Golden Team

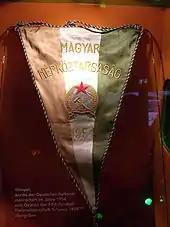
Hungarian pennant for the 1954 World Cup.

The historical significance of the team lay in three areas; the introduction of new tactics, the concept of using a core set of well trained players used to playing as a team, and the idea that each player could play in any position if necessary. The importance of Gusztáv Sebes and the influence of Jimmy Hogan cannot be underestimated. The tactics of Sebes – especially the concept of a deep lying centre forward – revolutionised a game where the majority of club and international sides had played the WM formation for the previous 20 years. The introduction and success of the Hungarian 3–2–3–2 formation led other managers and countries to experiment, with the 3–2–3–2 eventually evolving into the 4–2–4 formation.